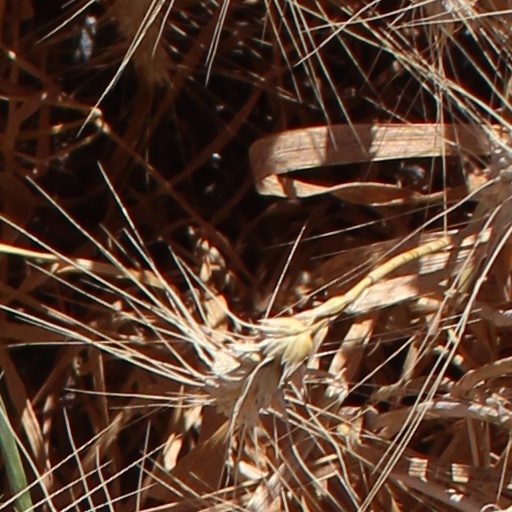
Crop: wheat